Zhang Shuai career statistics

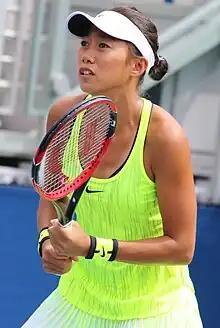
Zhang Shuai at the 2016 US Open

"Only main-draw results in WTA Tour, Grand Slam tournaments, Fed Cup/Billie Jean King Cup and Olympic Games are included in win–loss records."